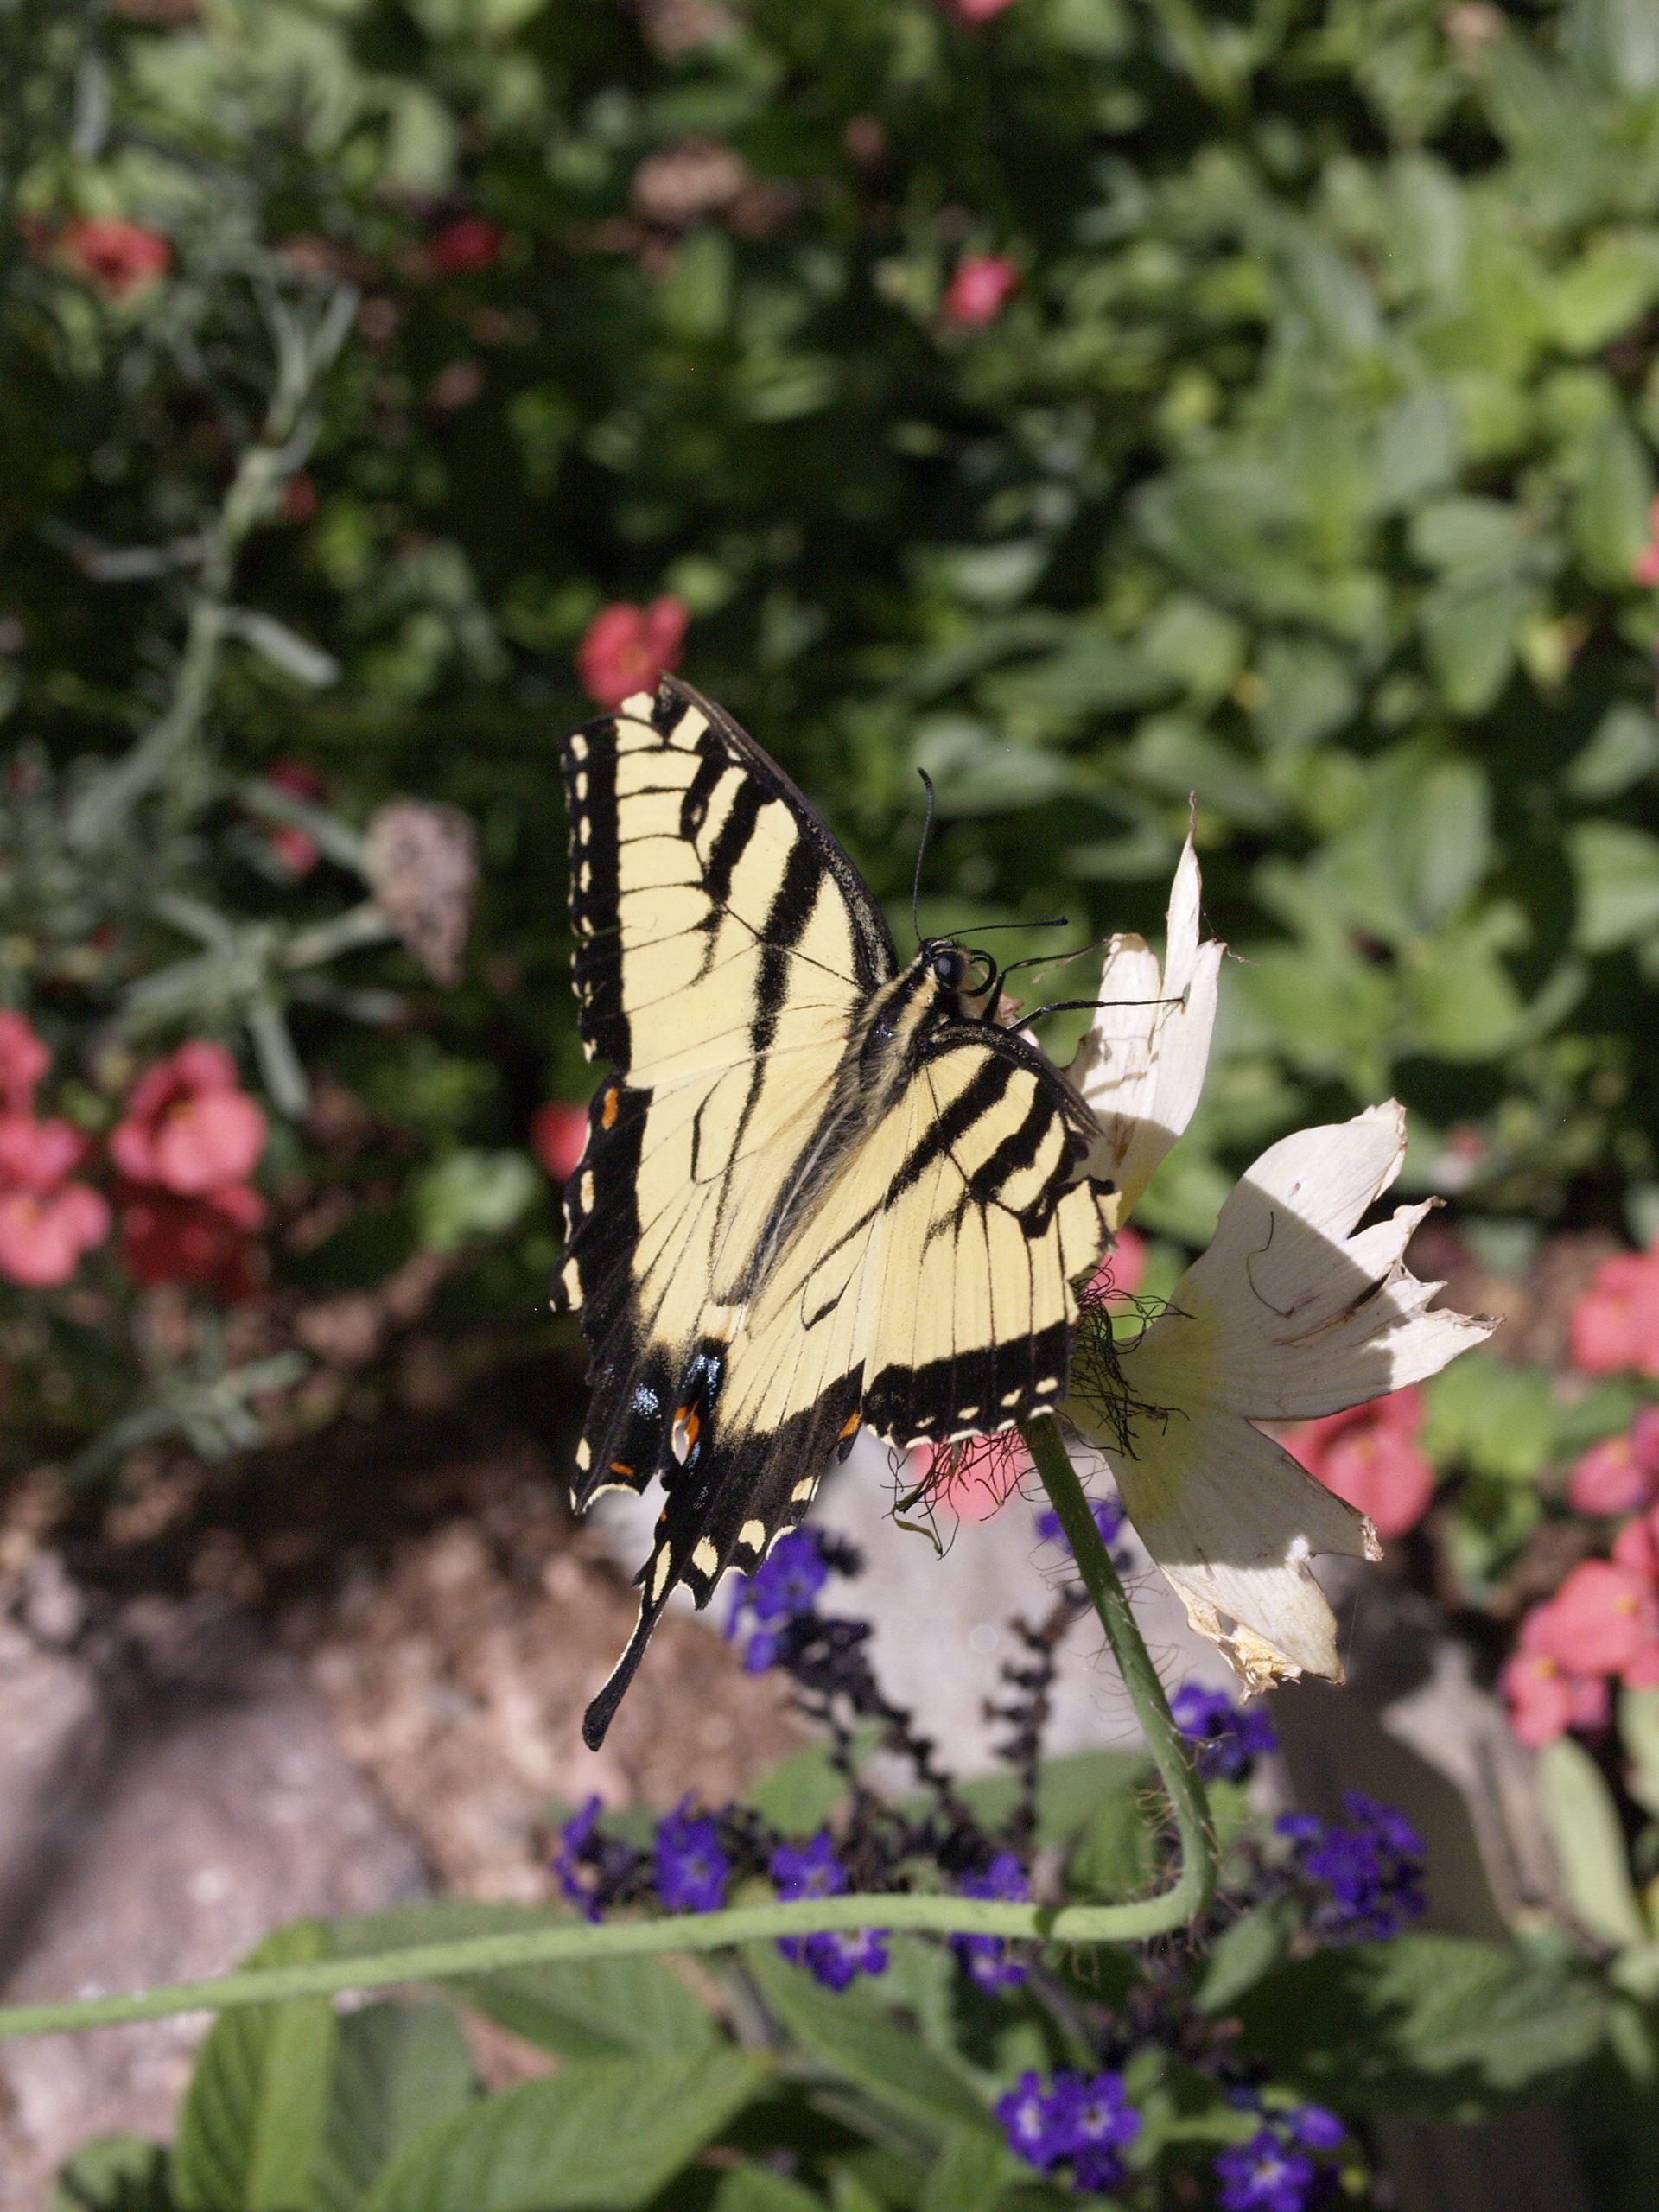
nature, wing, leaf, flower, insect, macro, botany, butterfly, fauna, plants, invertebrate, flowers, close up, monarch butterfly, arthropod, pollinator, moths and butterflies